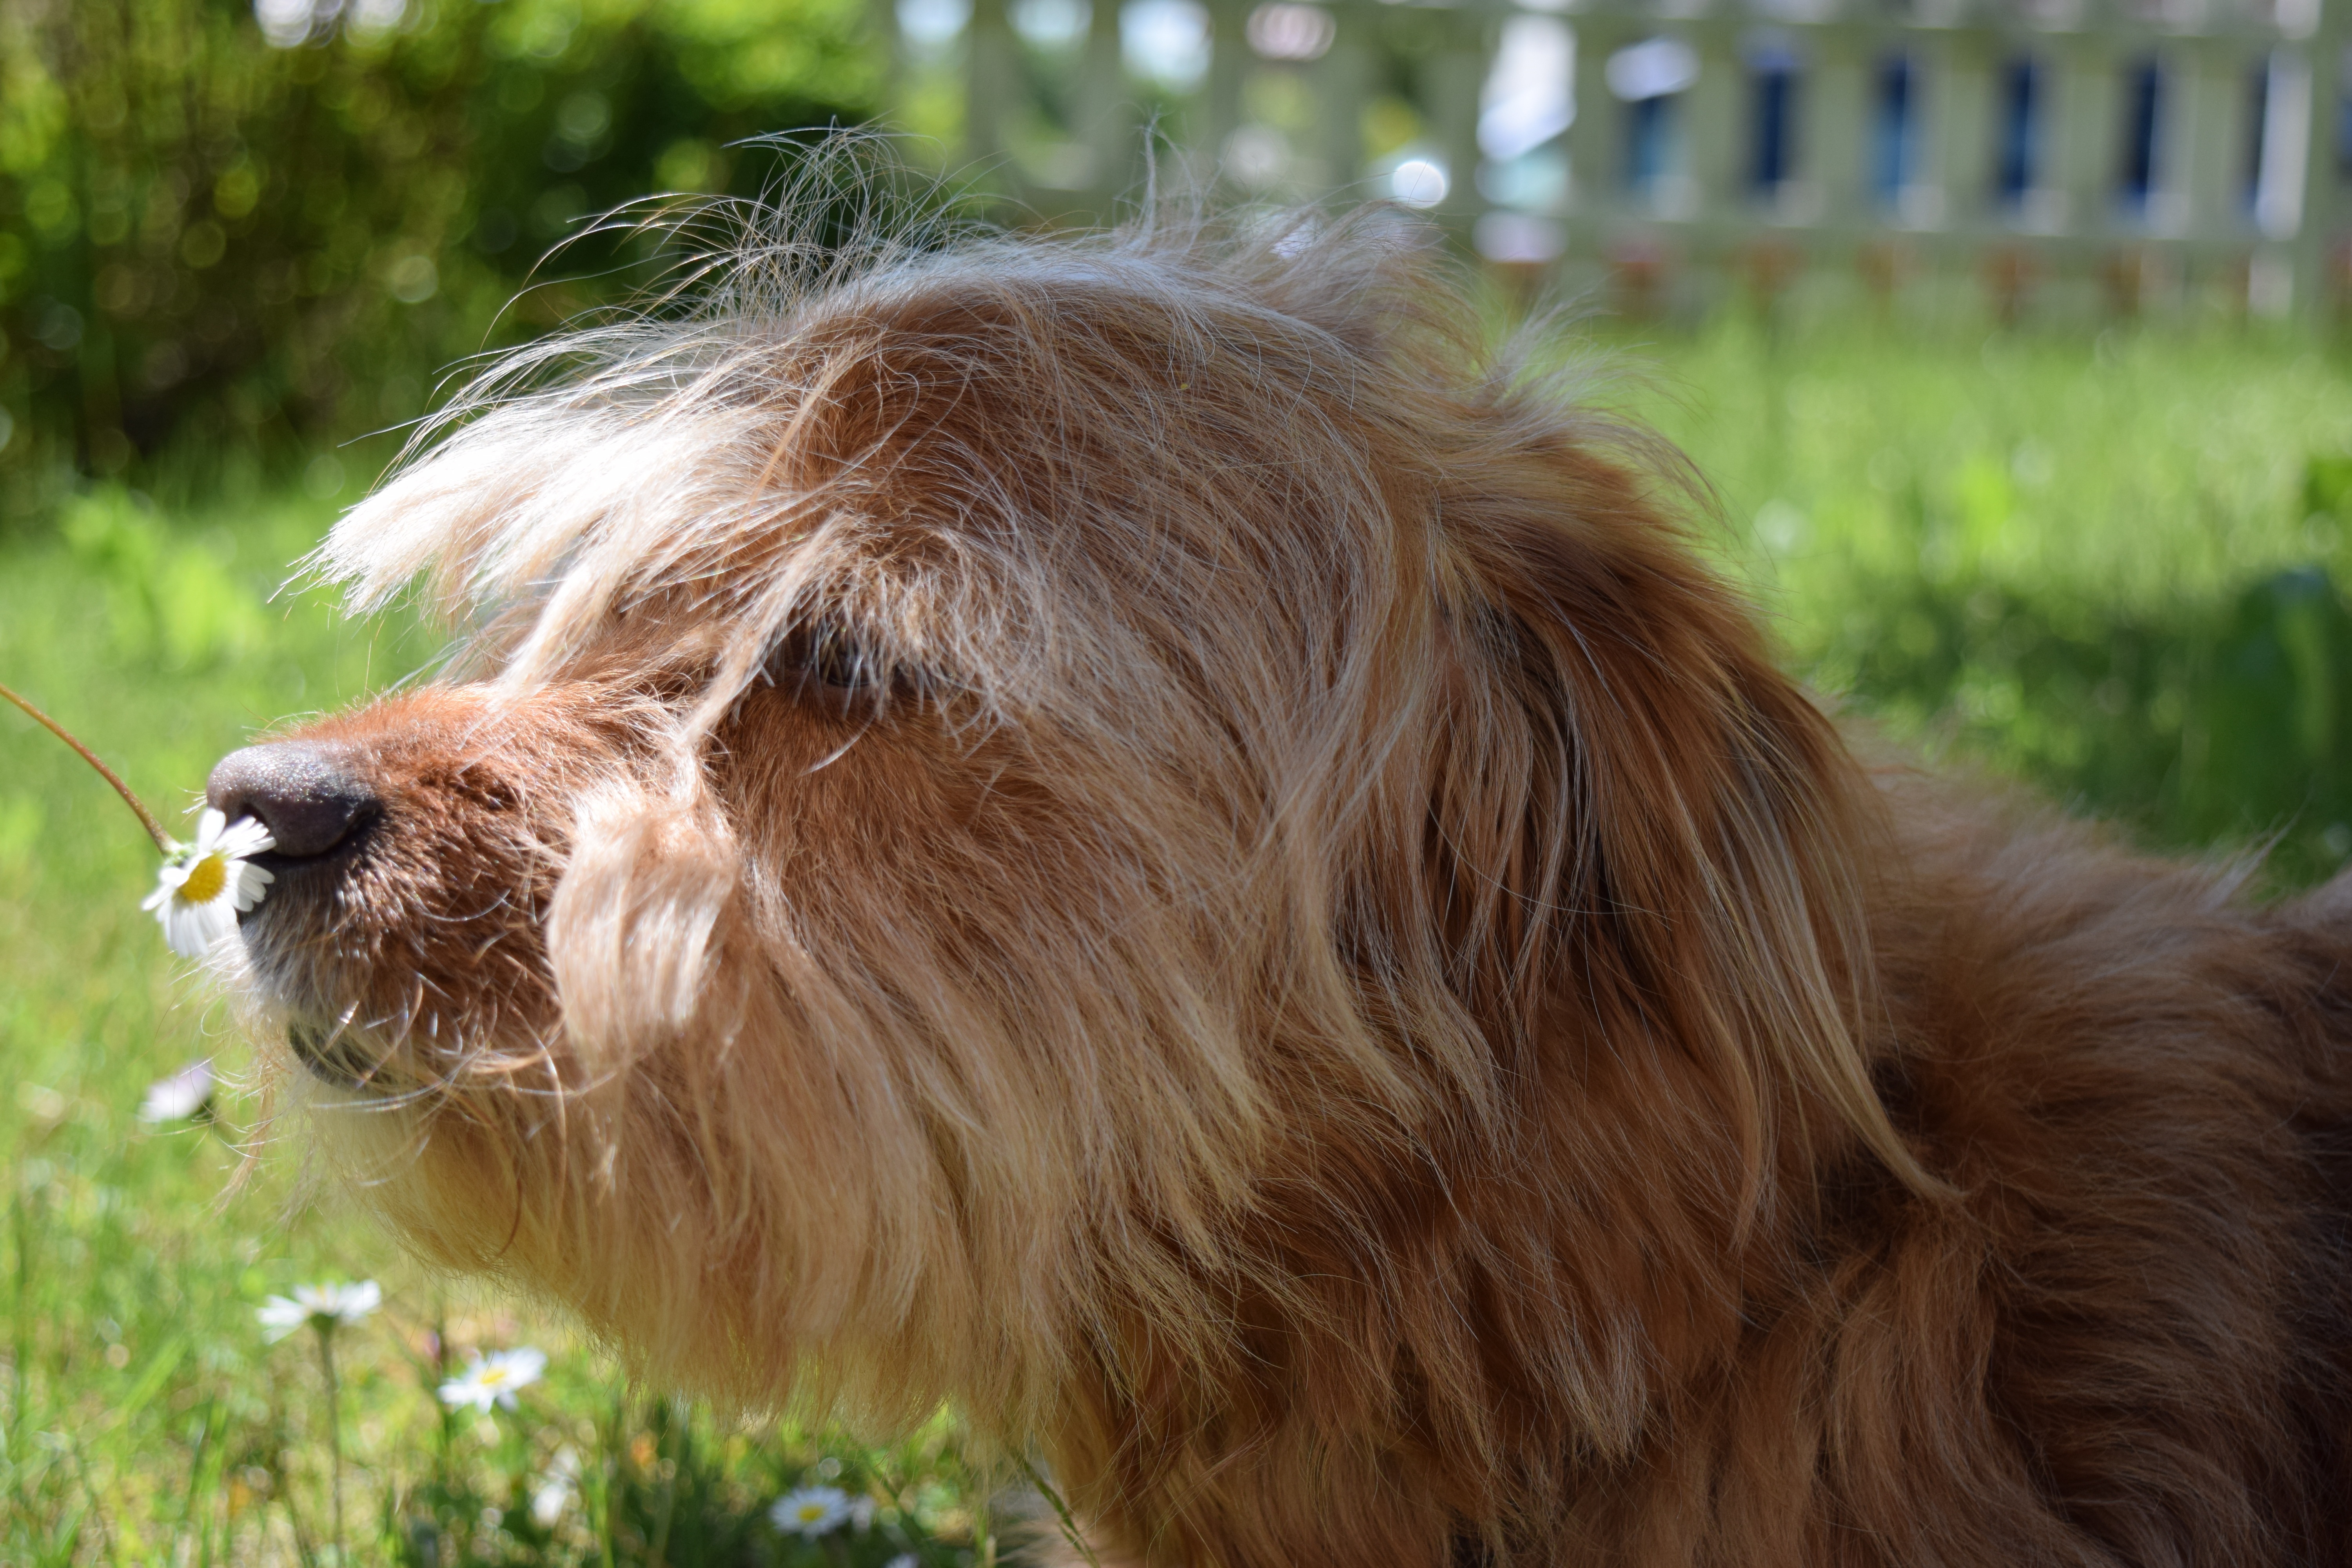
flower, dog, small, mammal, curiosity, hybrid, smell, vertebrate, dog breed, lhasa apso, terrier, fragrance, sniffing, small dog, taster, tibetan terrier, havanese, dog like mammal, australian terrier, l wchen